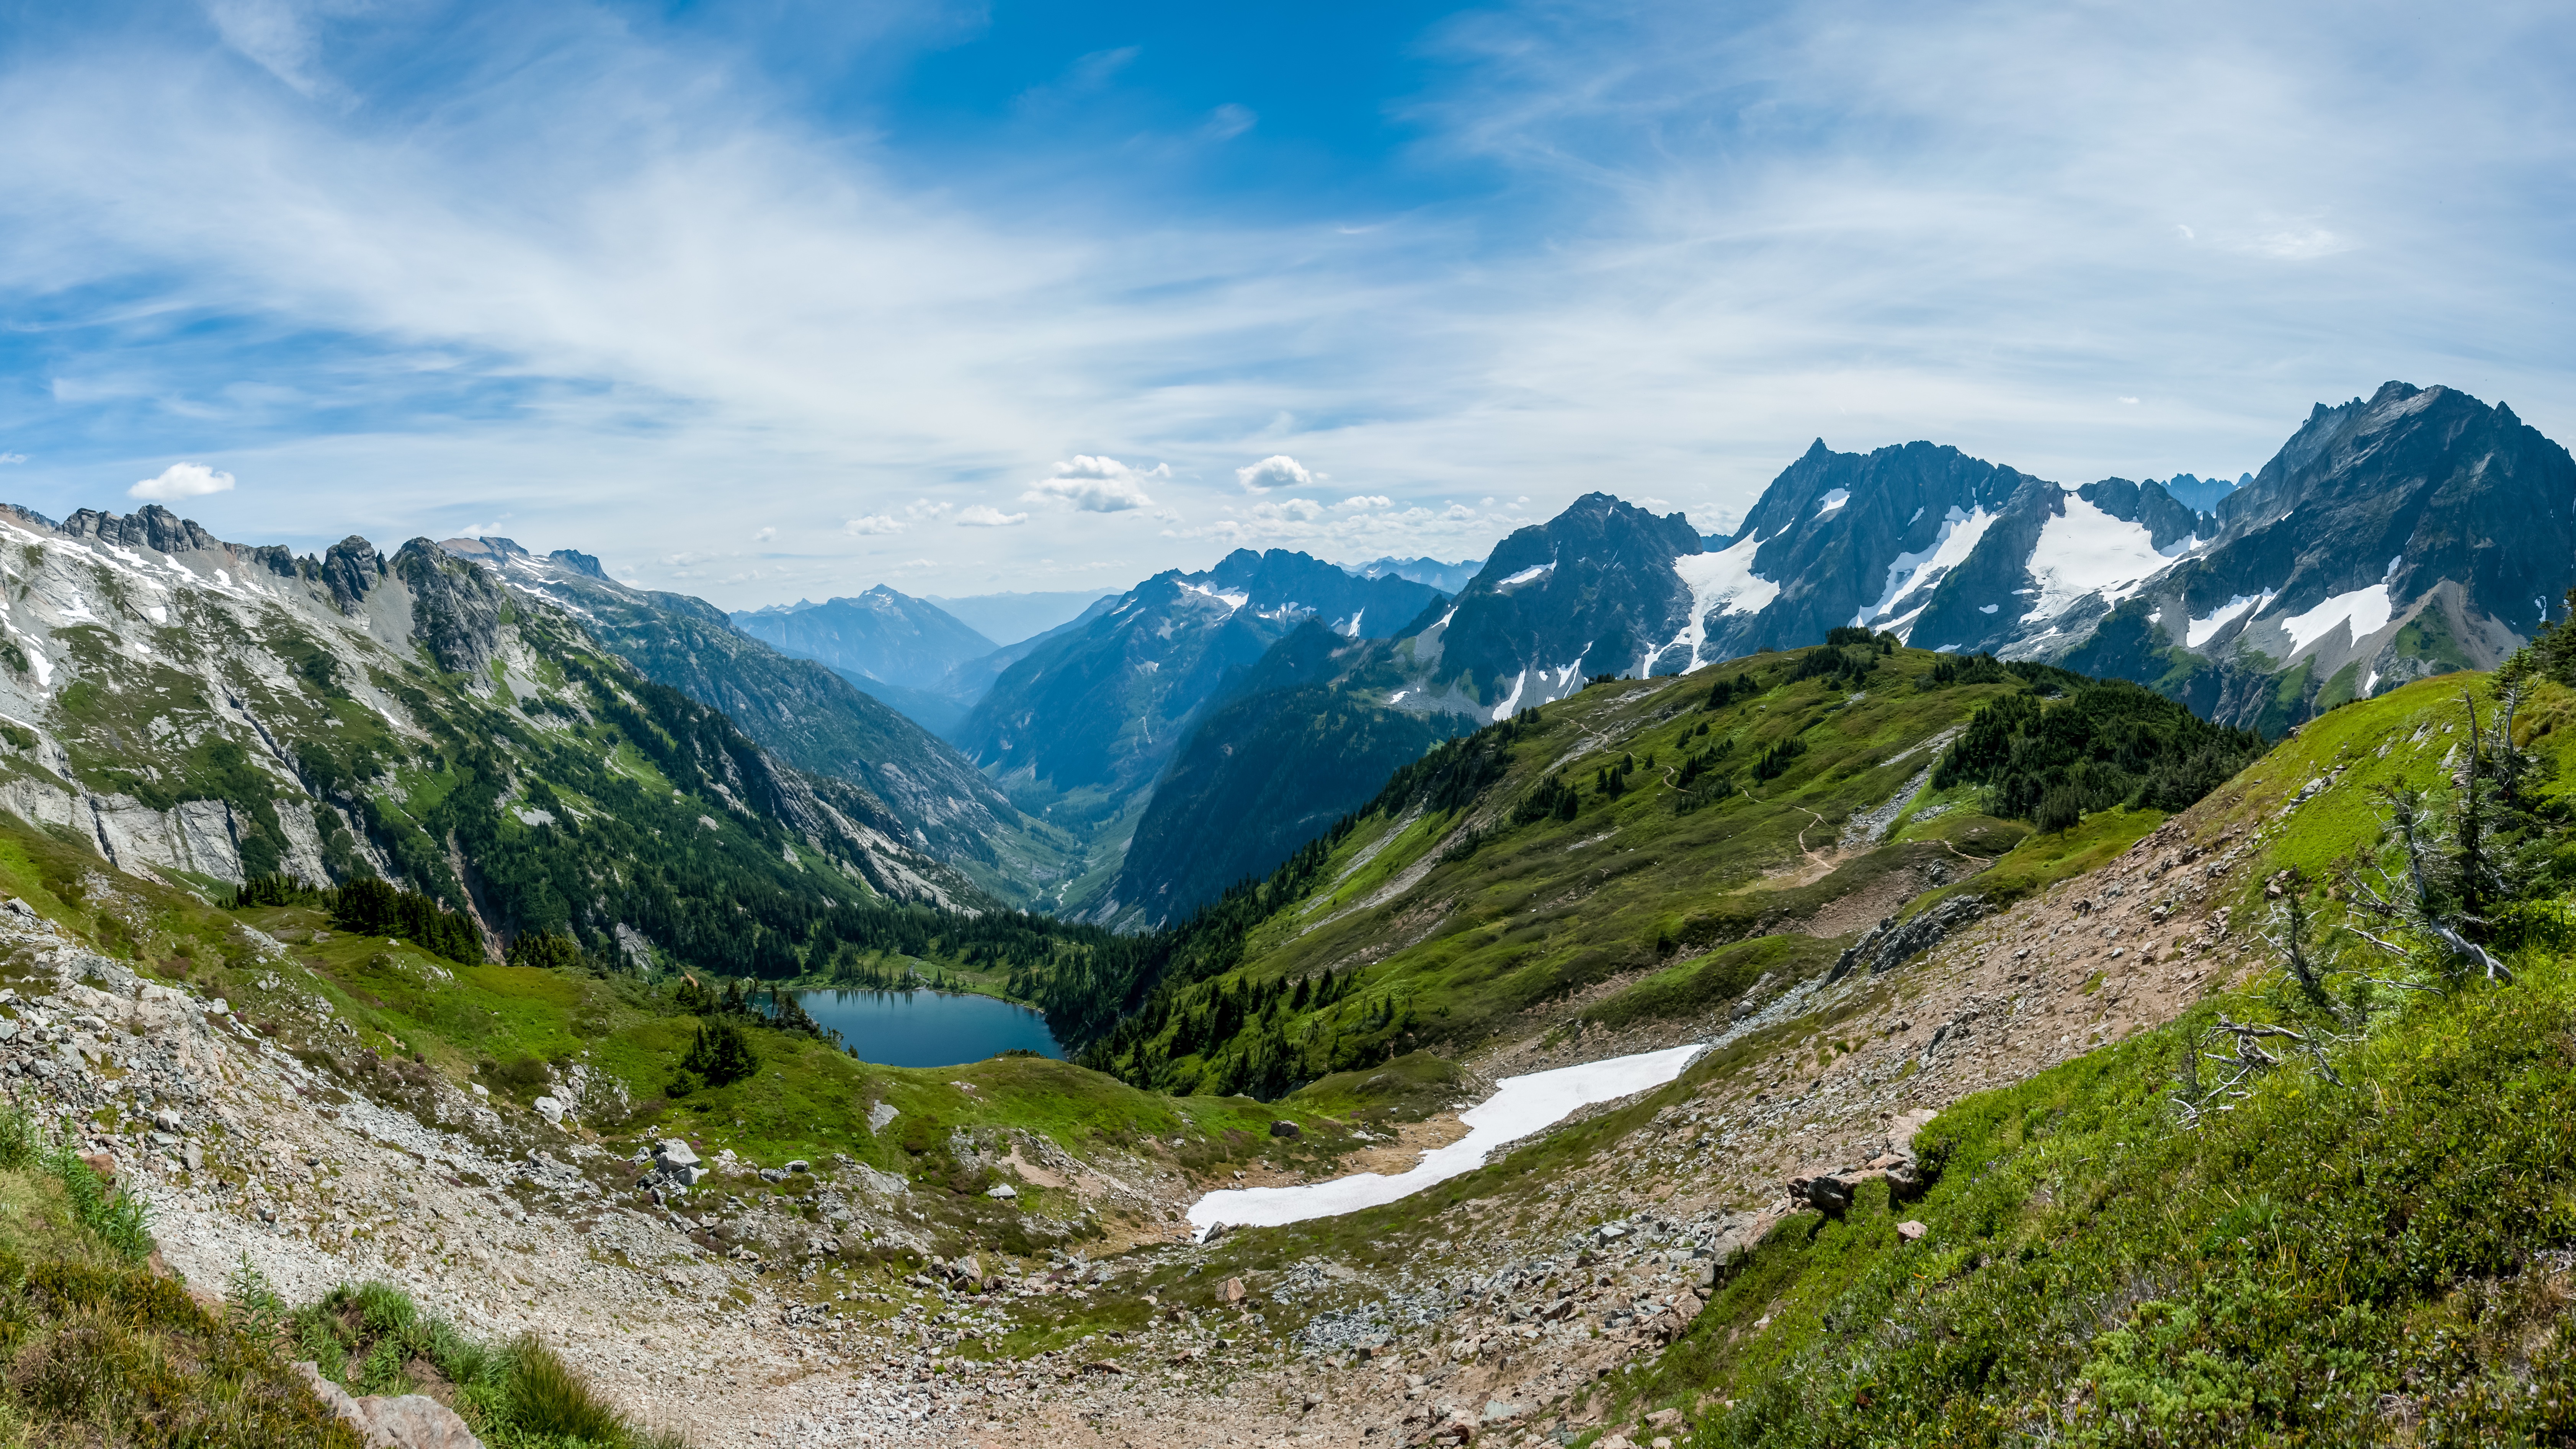
landscape, nature, rock, wilderness, walking, mountain, cloud, sky, hiking, meadow, lake, adventure, valley, mountain range, highland, ridge, alps, backpacking, plateau, fell, landform, mountain pass, geographical feature, mountainous landforms